Alexander Opekushin

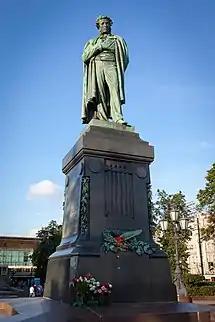
Monument to Pushkin in Moscow

He was born on the estates of E. V. Olkhin, a major landowner. His father, a serf who made regular visits to Saint Petersburg, obtained permission from Olkhin for Alexander to attend drawing classes at the Imperial Society for the Encouragement of the Arts. He was able to graduate in two years, instead of the usual three, and was taken into the studios of the sculptor, David Jensen. In order to complete his studies at the Imperial Academy of Arts, he had to purchase his freedom for 500 Rubles. He was legally freed in 1859. Two years later, he married Evdokia Ivanovna Guskina, the daughter of a state serf.